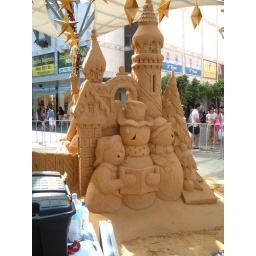
sand castle in rundle mall at christmastime